Sexual violence

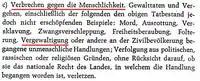
Control Council Law No. 10 (1945) listed 'rape' as a 'crime against humanity'.

After World War I, a War Crimes Commission was established in order to bring war criminals before justice. Forced prostitution and rape was seen as grave violation of the customs and laws of war. After World War II (1939–1945), under the International Military Tribunal at Nuremberg (IMT) and the International Military Tribunal for the Far East at Tokyo (IMTFE), the spectrum of sexual violence as war crime was widened even though rape was not explicitly mentioned in the final verdicts. The transcripts of the trials did contain evidence of rape, sexual slavery, sexual sadism, sexual torture, sexual mutilation, forced sterilization, forced abortion, forced nudity, forced pornography and forced prostitution. But only after the Tokyo Tribunal, when Japanese commanders were prosecuted – for the first time based on the chain of command – for not having prevented rape and sexual slavery of comfort women during the Second World War, was sexual violence gradually considered as a grave war crime in itself. This view was expressed for the first time after Nuremberg and Tokyo in the second series of trials for the prosecution of "lesser" war criminals in Allied-occupied Germany, where the Allied (Article II §1.c), enacted on 20 December 1945, explicitly listed rape as constituting a "crime against humanity".